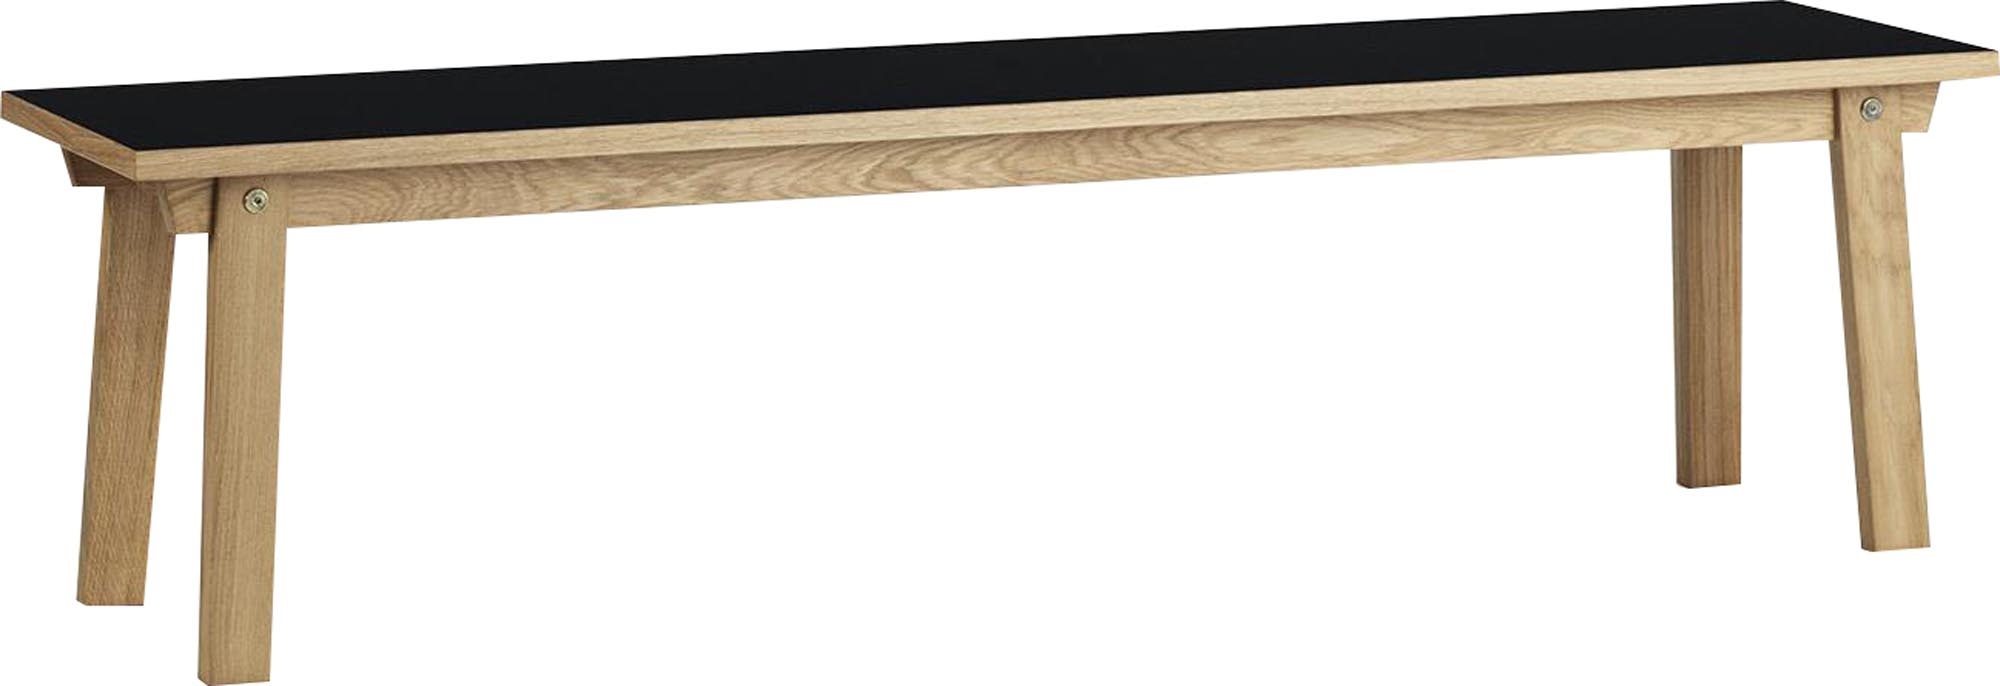
Slice Bank 38 x 160 cm Linoleum
Slice Bank 38 x 160 cm Linoleum von Normann Copenhagen – Zeitloses Design trifft auf Funktionalität Die Slice Bank 38 x 160 cm Linoleum von Normann Copenhagen ist ein Meisterwerk skandinavischen Designs. Diese Sitzbank kombiniert hochwertige Materialien mit einer klaren, minimalistischen Formsprache, die sowohl ästhetisch ansprechend als auch funktional ist. Mit ihrer Linoleum-Oberfläche und dem Gestell aus lackierter Eiche ist sie die perfekte Ergänzung für jedes moderne Zuhause. Hochwertige Materialien und Verarbeitung Die Slice Bank besteht aus einer robusten Konstruktion aus lackierter Eiche, die für ihre Langlebigkeit und natürliche Schönheit bekannt ist. Die Sitzfläche ist mit einer Linoleum-Beschichtung versehen, die in vier sorgfältig ausgewählten Farben erhältlich ist. Diese Farben harmonieren perfekt mit dem warmen Glanz der Eiche und verleihen der Bank einen einzigartigen Charakter. Vorteile von Linoleum Linoleum ist ein Naturprodukt, das für seine antibakteriellen und selbstheilenden Eigenschaften geschätzt wird. Die seidenmatte Oberfläche ist nicht nur angenehm weich, sondern auch pflegeleicht und langlebig. Diese Eigenschaften machen die Slice Bank zu einer idealen Wahl für den täglichen Gebrauch. Vielseitige Einsatzmöglichkeiten Mit ihrem zeitlosen Design eignet sich die Slice Bank für eine Vielzahl von Anwendungen. Ob als Sitzgelegenheit in der Küche, im Wohnzimmer, im Büro oder sogar in Restaurants – die Slice Bank fügt sich nahtlos in jede Umgebung ein. Ihre harmonische und ausgewogene Formsprache macht sie zu einem echten Blickfang. Praktische Lieferung Die Slice Bank wird in einem flachen Paket geliefert, was den Transport und die Montage erleichtert. So können Sie Ihre neue Sitzbank schnell und unkompliziert in Betrieb nehmen. Entdecken Sie weitere Produkte von Normann Copenhagen Ergänzen Sie Ihre Einrichtung mit weiteren hochwertigen Möbeln und Accessoires von Normann Copenhagen. Besuchen Sie unsere Website , um die gesamte Kollektion zu entdecken. Die Slice Bank 38 x 160 cm Linoleum von Normann Copenhagen ist mehr als nur eine Sitzgelegenheit – sie ist ein Statement für Stil und Qualität. Bestellen Sie noch heute und erleben Sie die perfekte Kombination aus Design und Funktionalität.
Brand: NORMANN COPENHAGEN
Category: Furniture > Benches > Kitchen & Dining Benches > Backless Benches